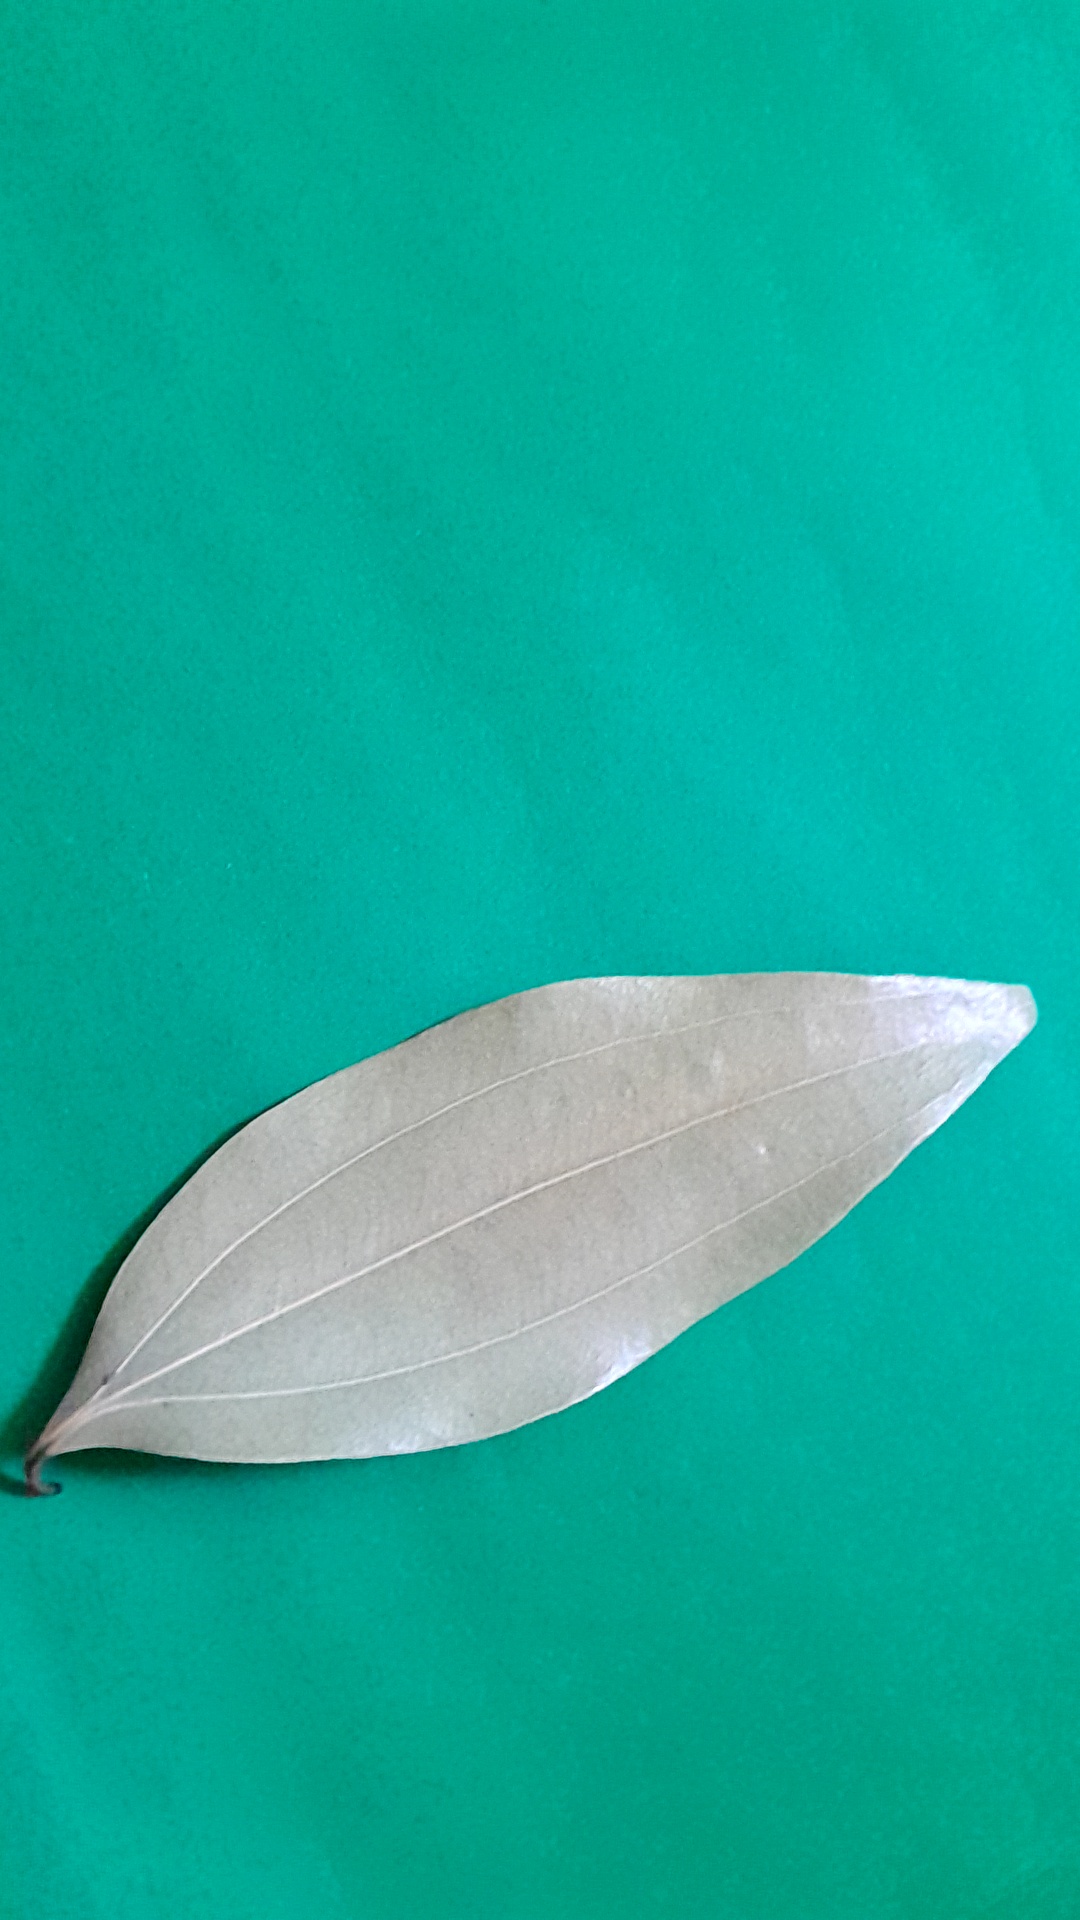
Label: Dry Leaf